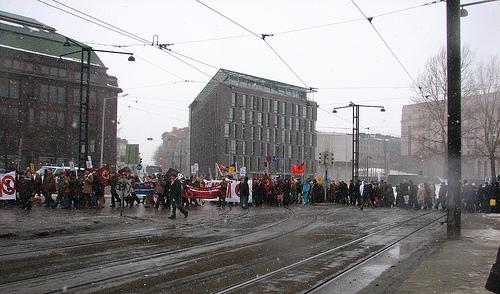
Weather: snow or frosty